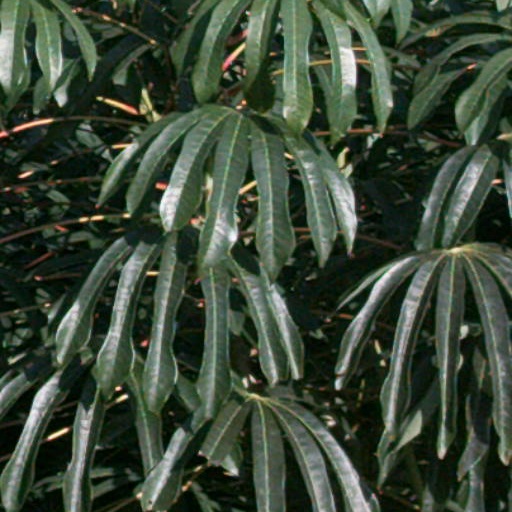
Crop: cassava